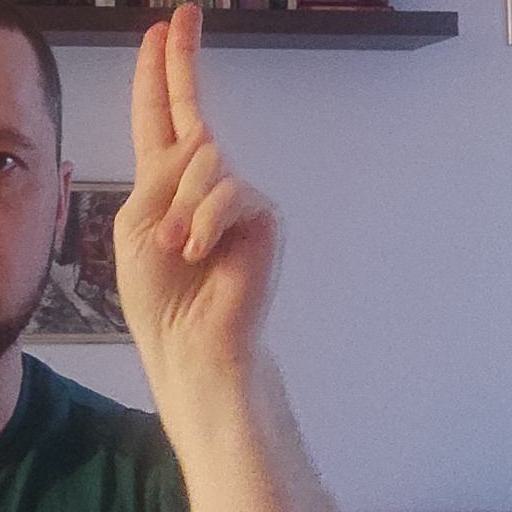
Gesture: two_up